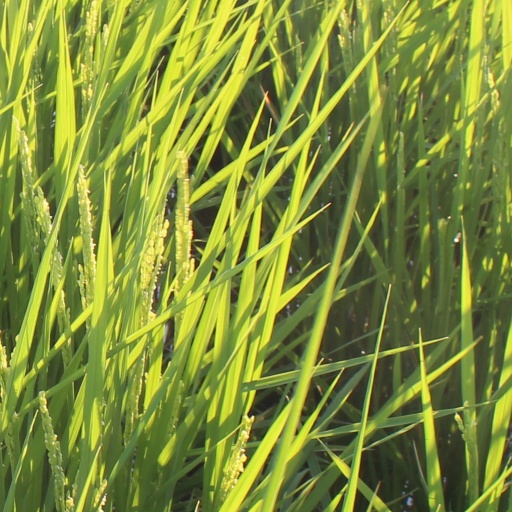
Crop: rice